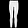
Label: Trouser